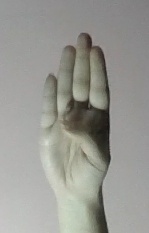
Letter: kaaf